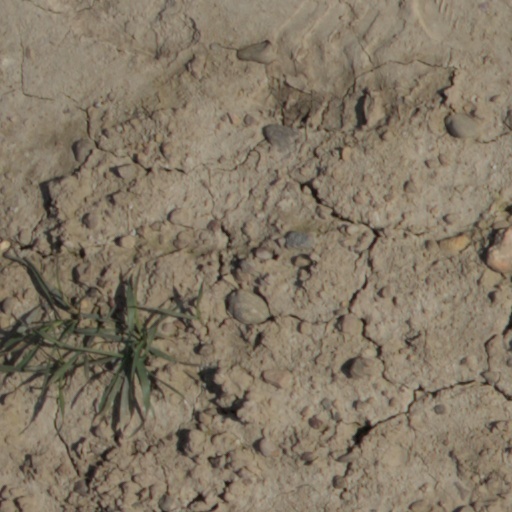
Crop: wheat